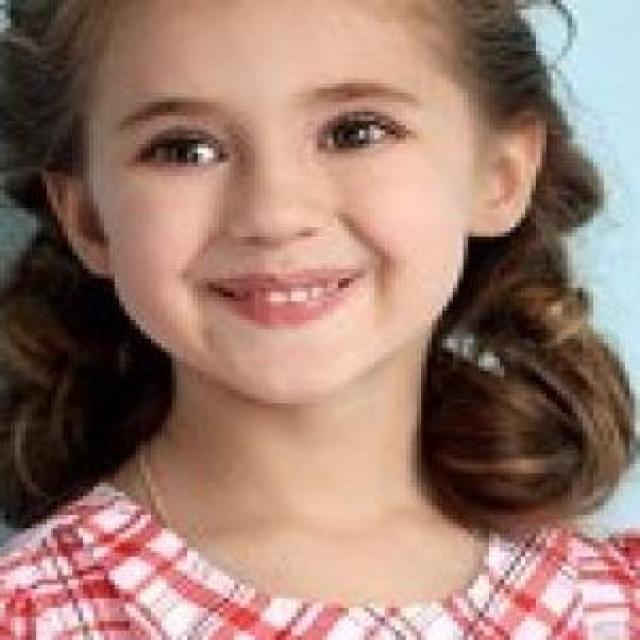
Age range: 0-12